Walky Talky Hawky

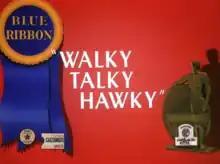
"Blue Ribbon" reissue title card

Walky Talky Hawky is a 1946 Warner Bros. "Merrie Melodies" theatrical short directed by Robert McKimson. The cartoon was released on August 31, 1946, and features Henery Hawk and Foghorn Leghorn. This is the first appearance of both Foghorn Leghorn and the Barnyard Dawg.